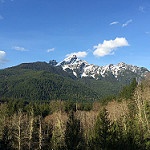
Label: mountain